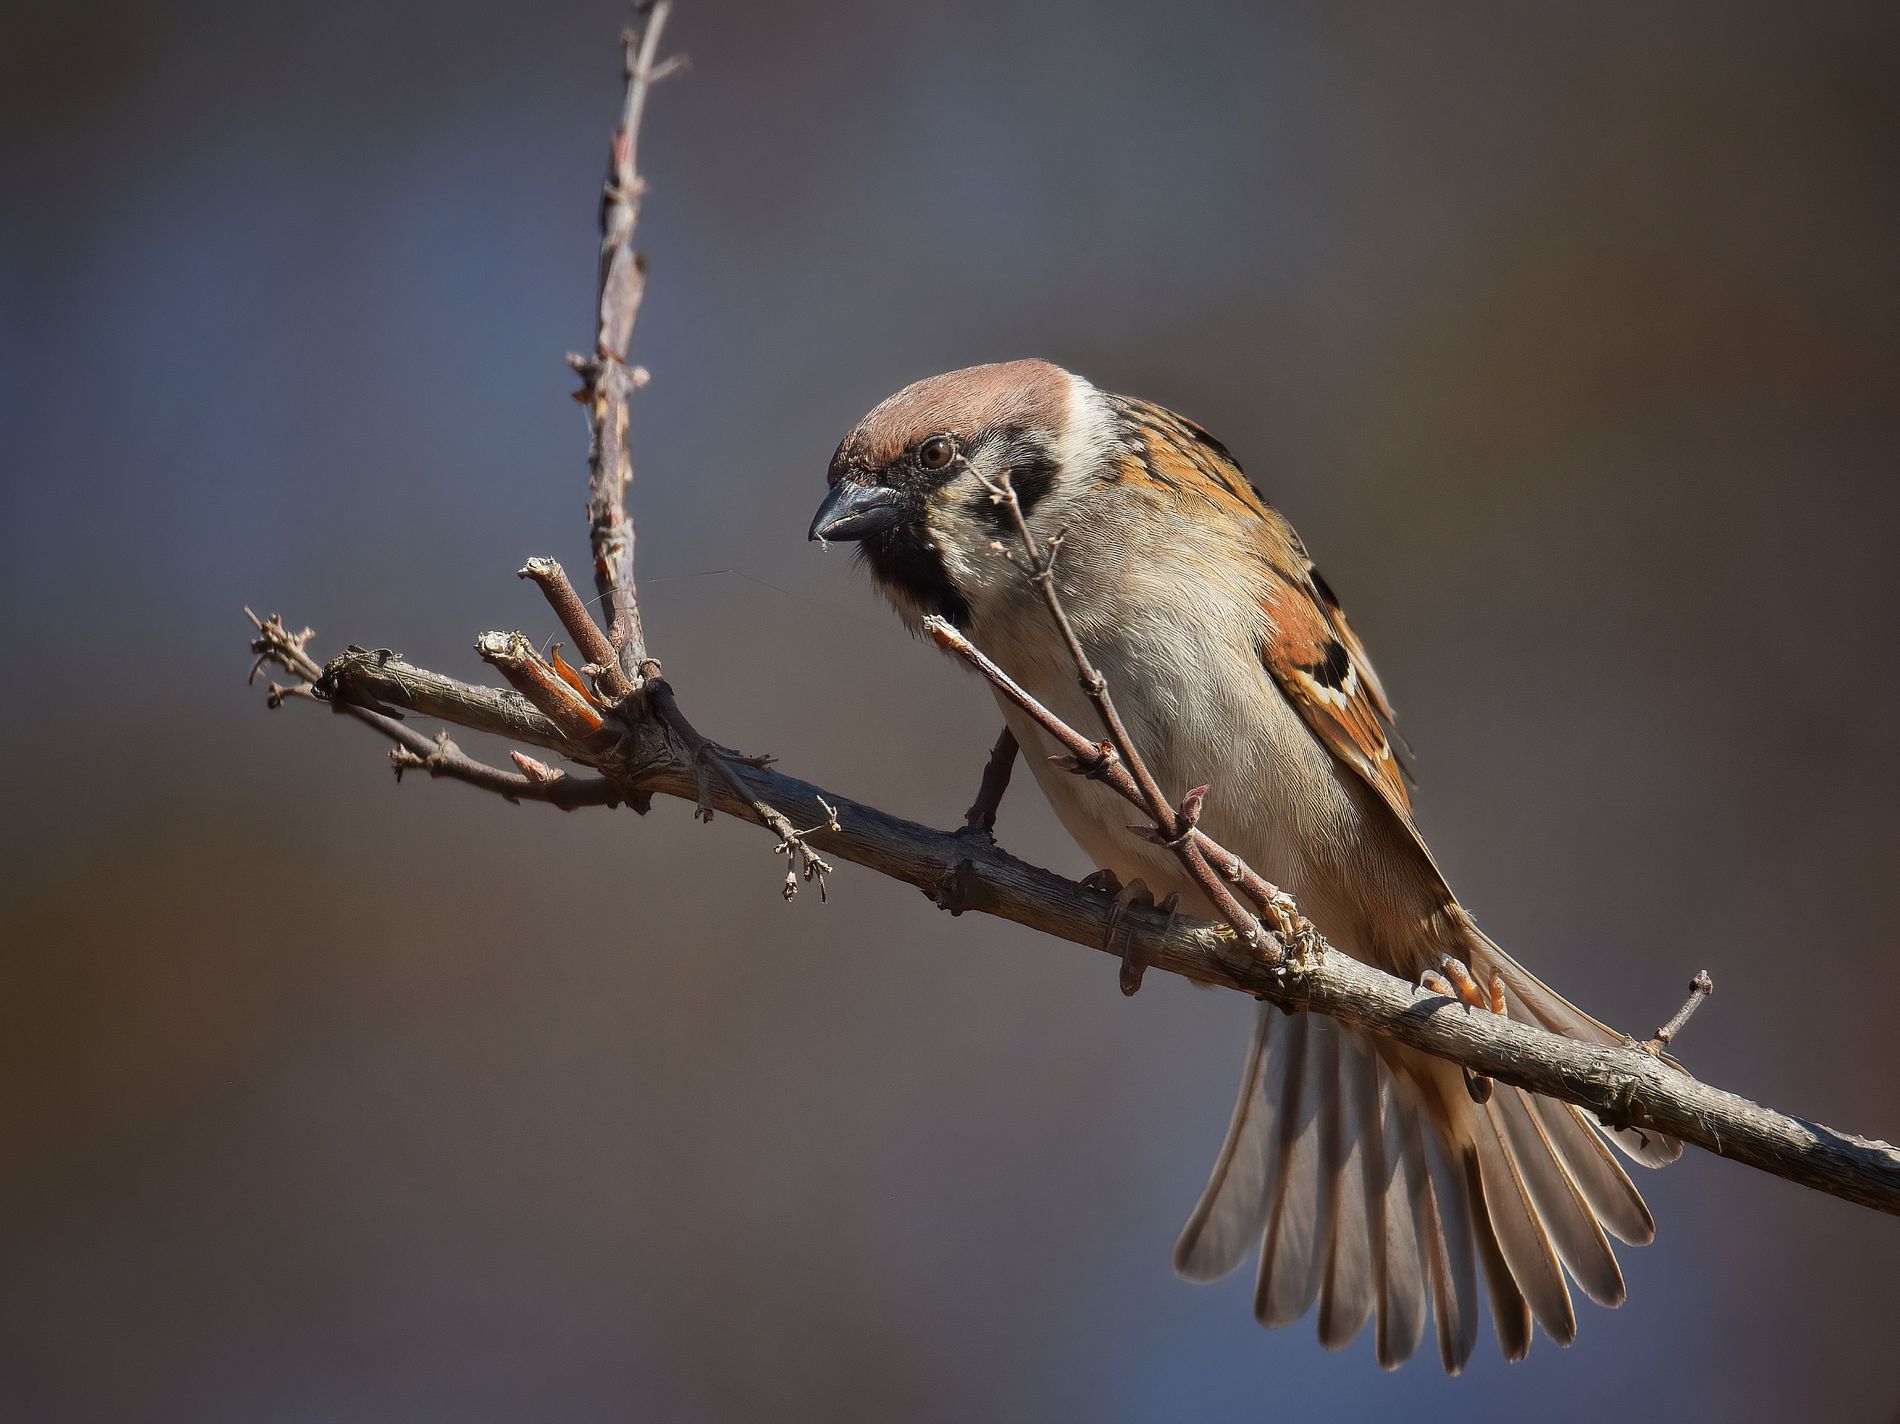
A Sparrow Resting.
This photo displays a sparrow resting on a small tree branch. Its posture suggesting that he's resting yet steady at the same time.
A close-up shot taken for a scene featuring a brownish sparrow with hints of white,orange,black gripping its claws around a little tree branch for a rest. The photo's lightning is natural and mostly is daylight. The photo's color palette is dominated by brownish gradation exhibited in the blurry backdrop, The tree branch and the sparrow. The overall scene evokes a sense of observation, steadiness and anticipation at the same time.
Labels: Animal, Bird, Finch, Sparrow, Anthus, Blurry Background, Tree Branch
Camera: NIKON CORPORATION NIKON D3300
Aperture: F8
Exposure: 1/1600 sec
ISO: 400
Focal length: 600.0 mm